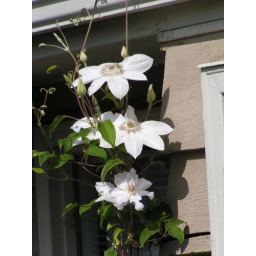
Very large white flowers near the roof of my house.